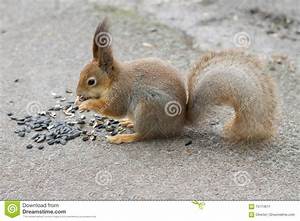
Label: squirrel